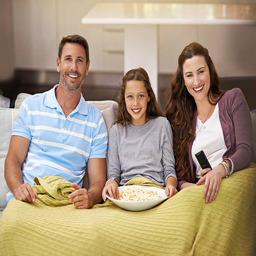
family night with a film